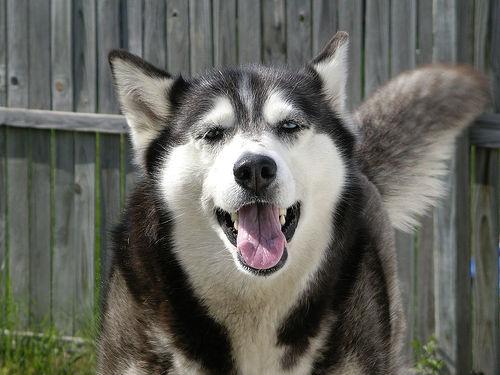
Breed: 232-n000083-Eskimo_dog